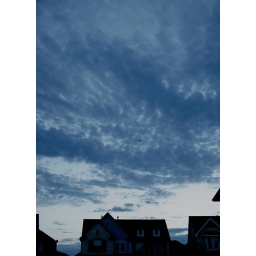
Daunting clouds with an undaunted airplane in the middle.